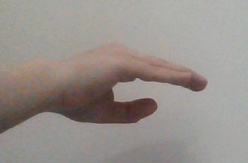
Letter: jeem